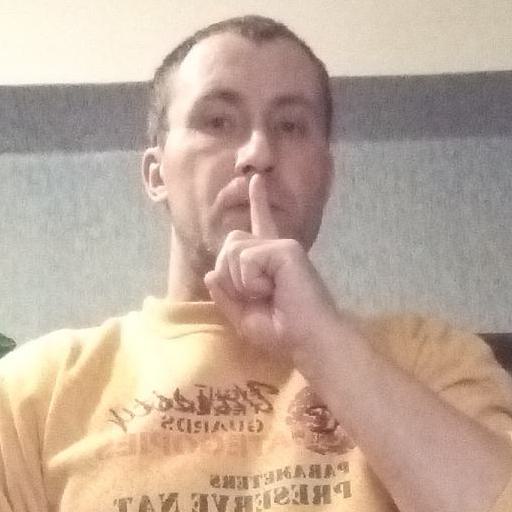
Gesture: mute